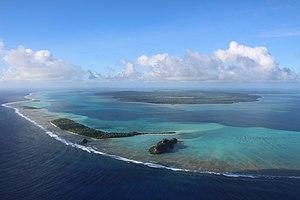
Observer Wallis du ciel change radicalement la perspective de l'île. On y voit le lagon dans toute sa splendeur, la barrière de corail est nettement définie, et les différents îlots (dans l'ordre, de droite à gauche
Wallis-et-Futuna, ou en forme longue le territoire des îles Wallis et Futuna, est une collectivité d'outre-mer française, formée de trois royaumes coutumiers polynésiens et située dans l’hémisphère sud. Son chef-lieu est Mata Utu et son code postal et INSEE commence par 986.
Nukuloa est un îlot situé dans le lagon de Wallis.